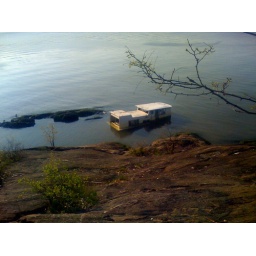
Sunken boat in the Hudson river